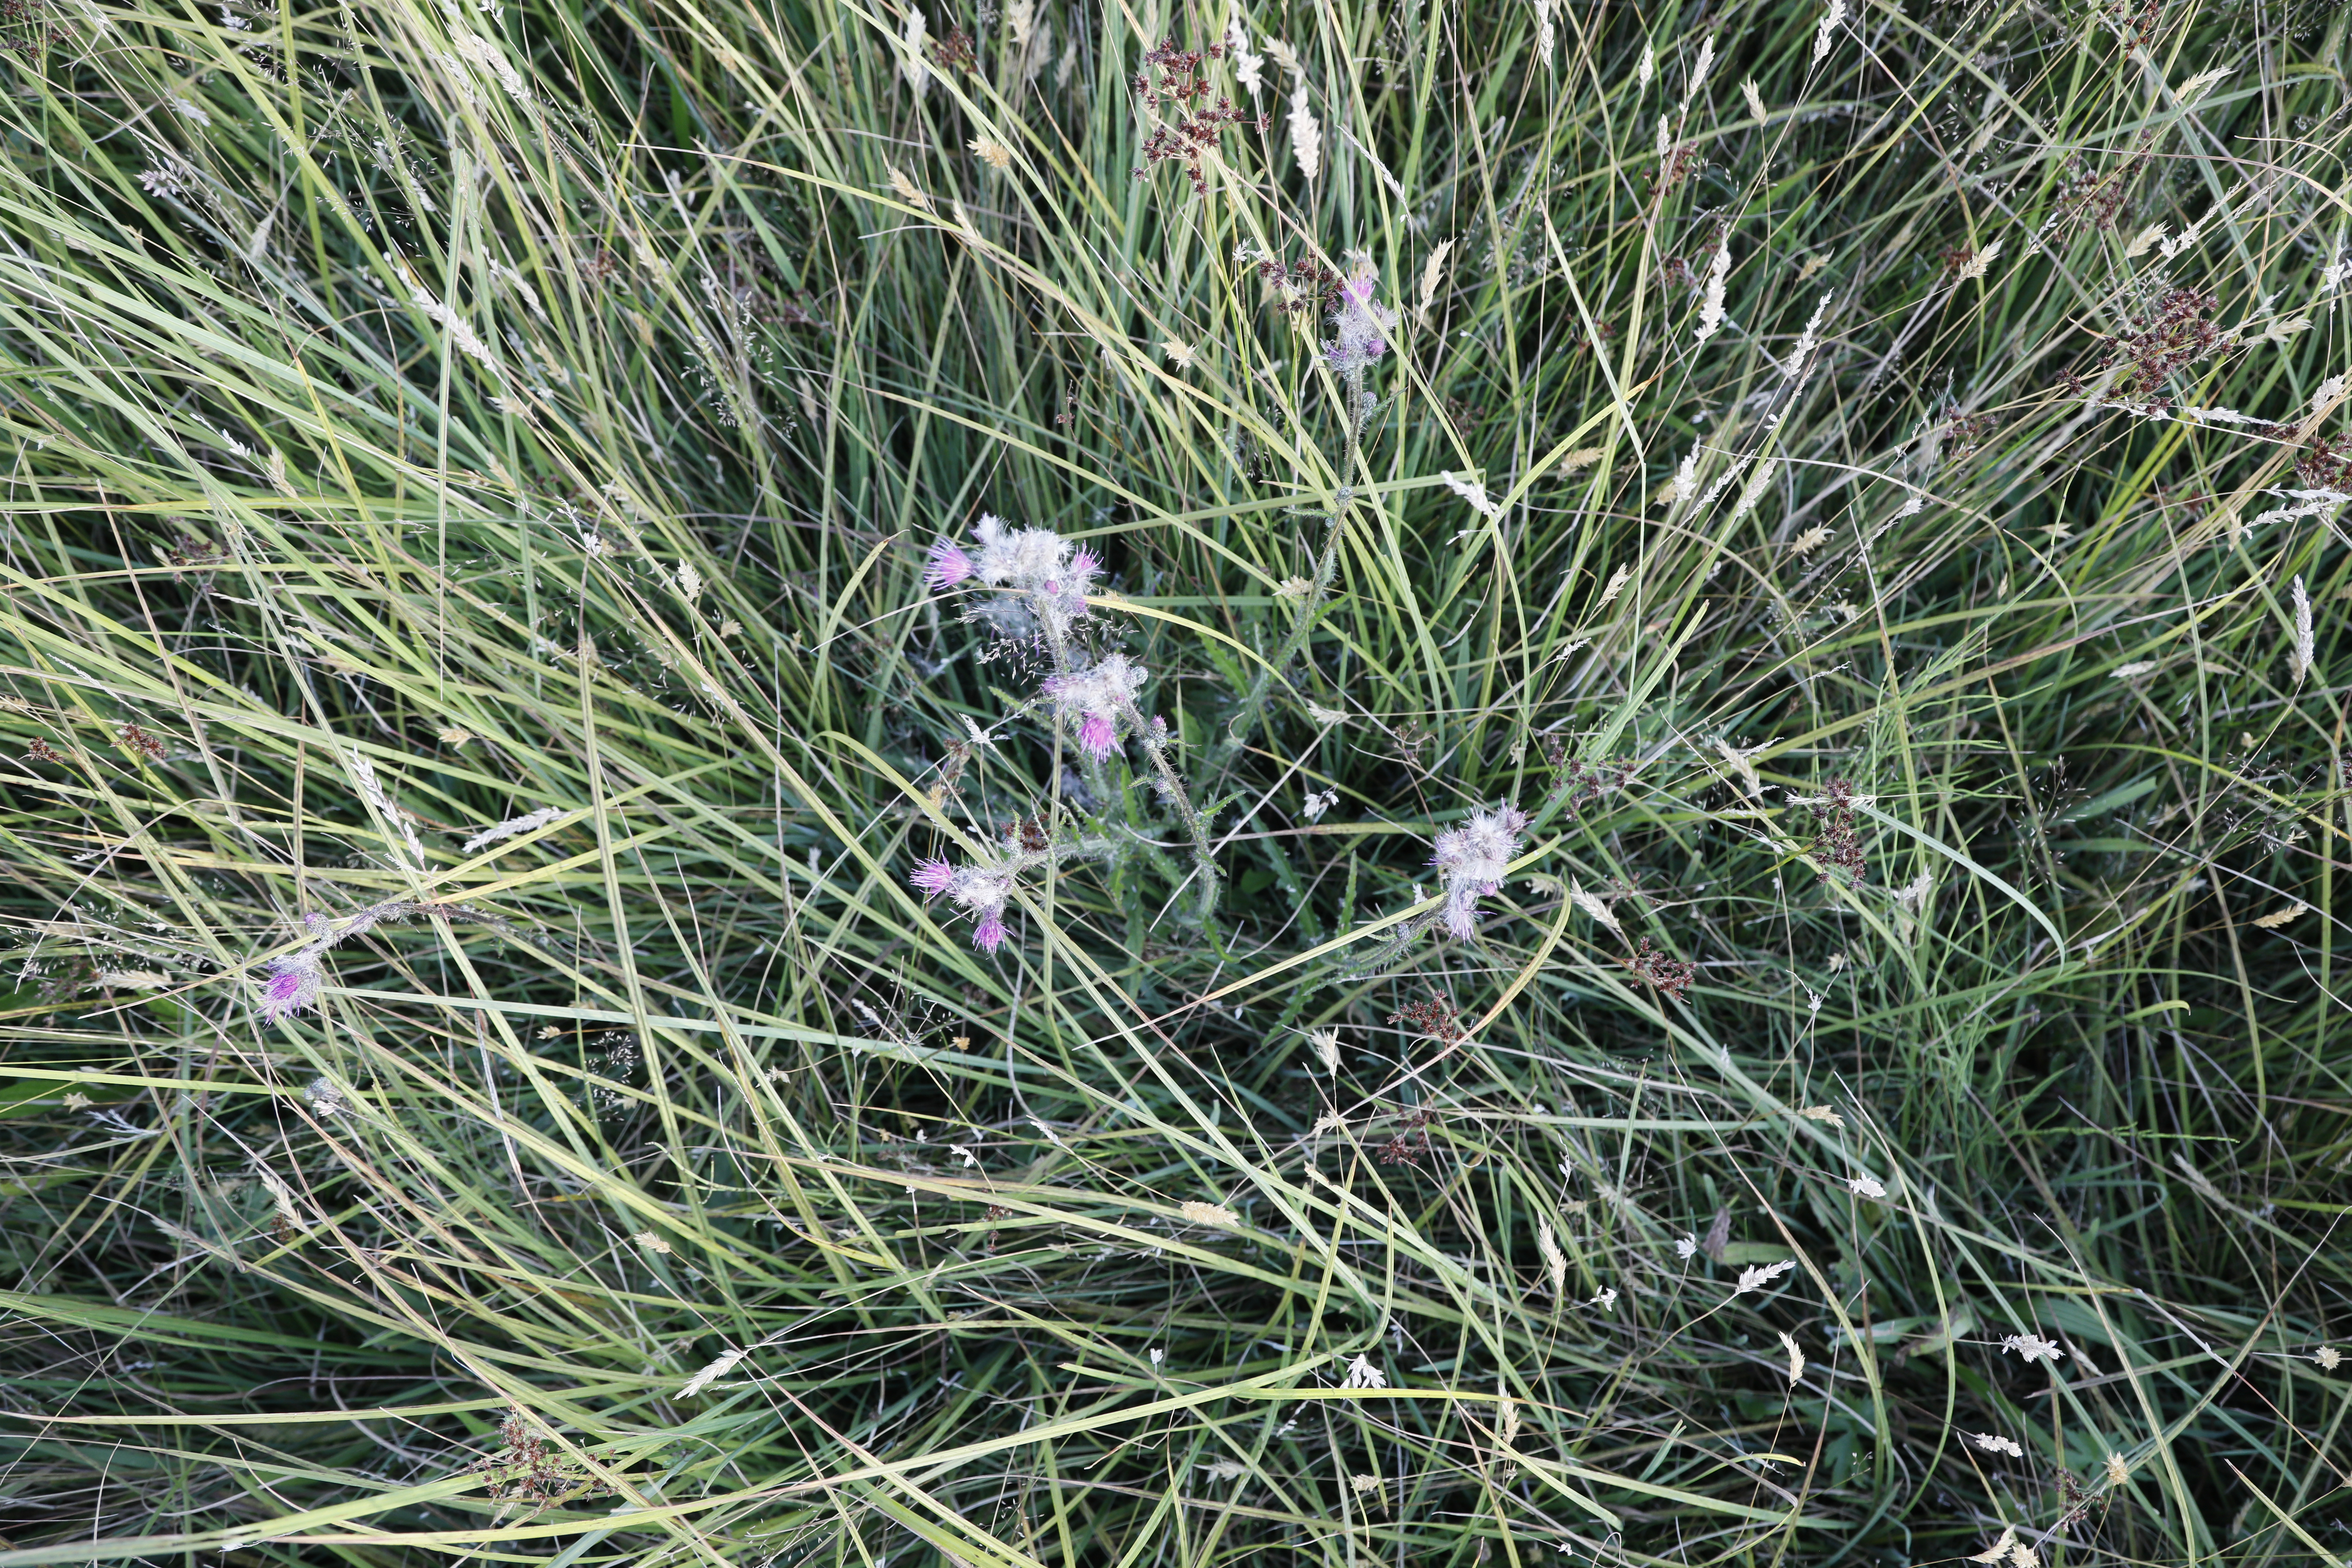
Plant species: Cirsium palustre